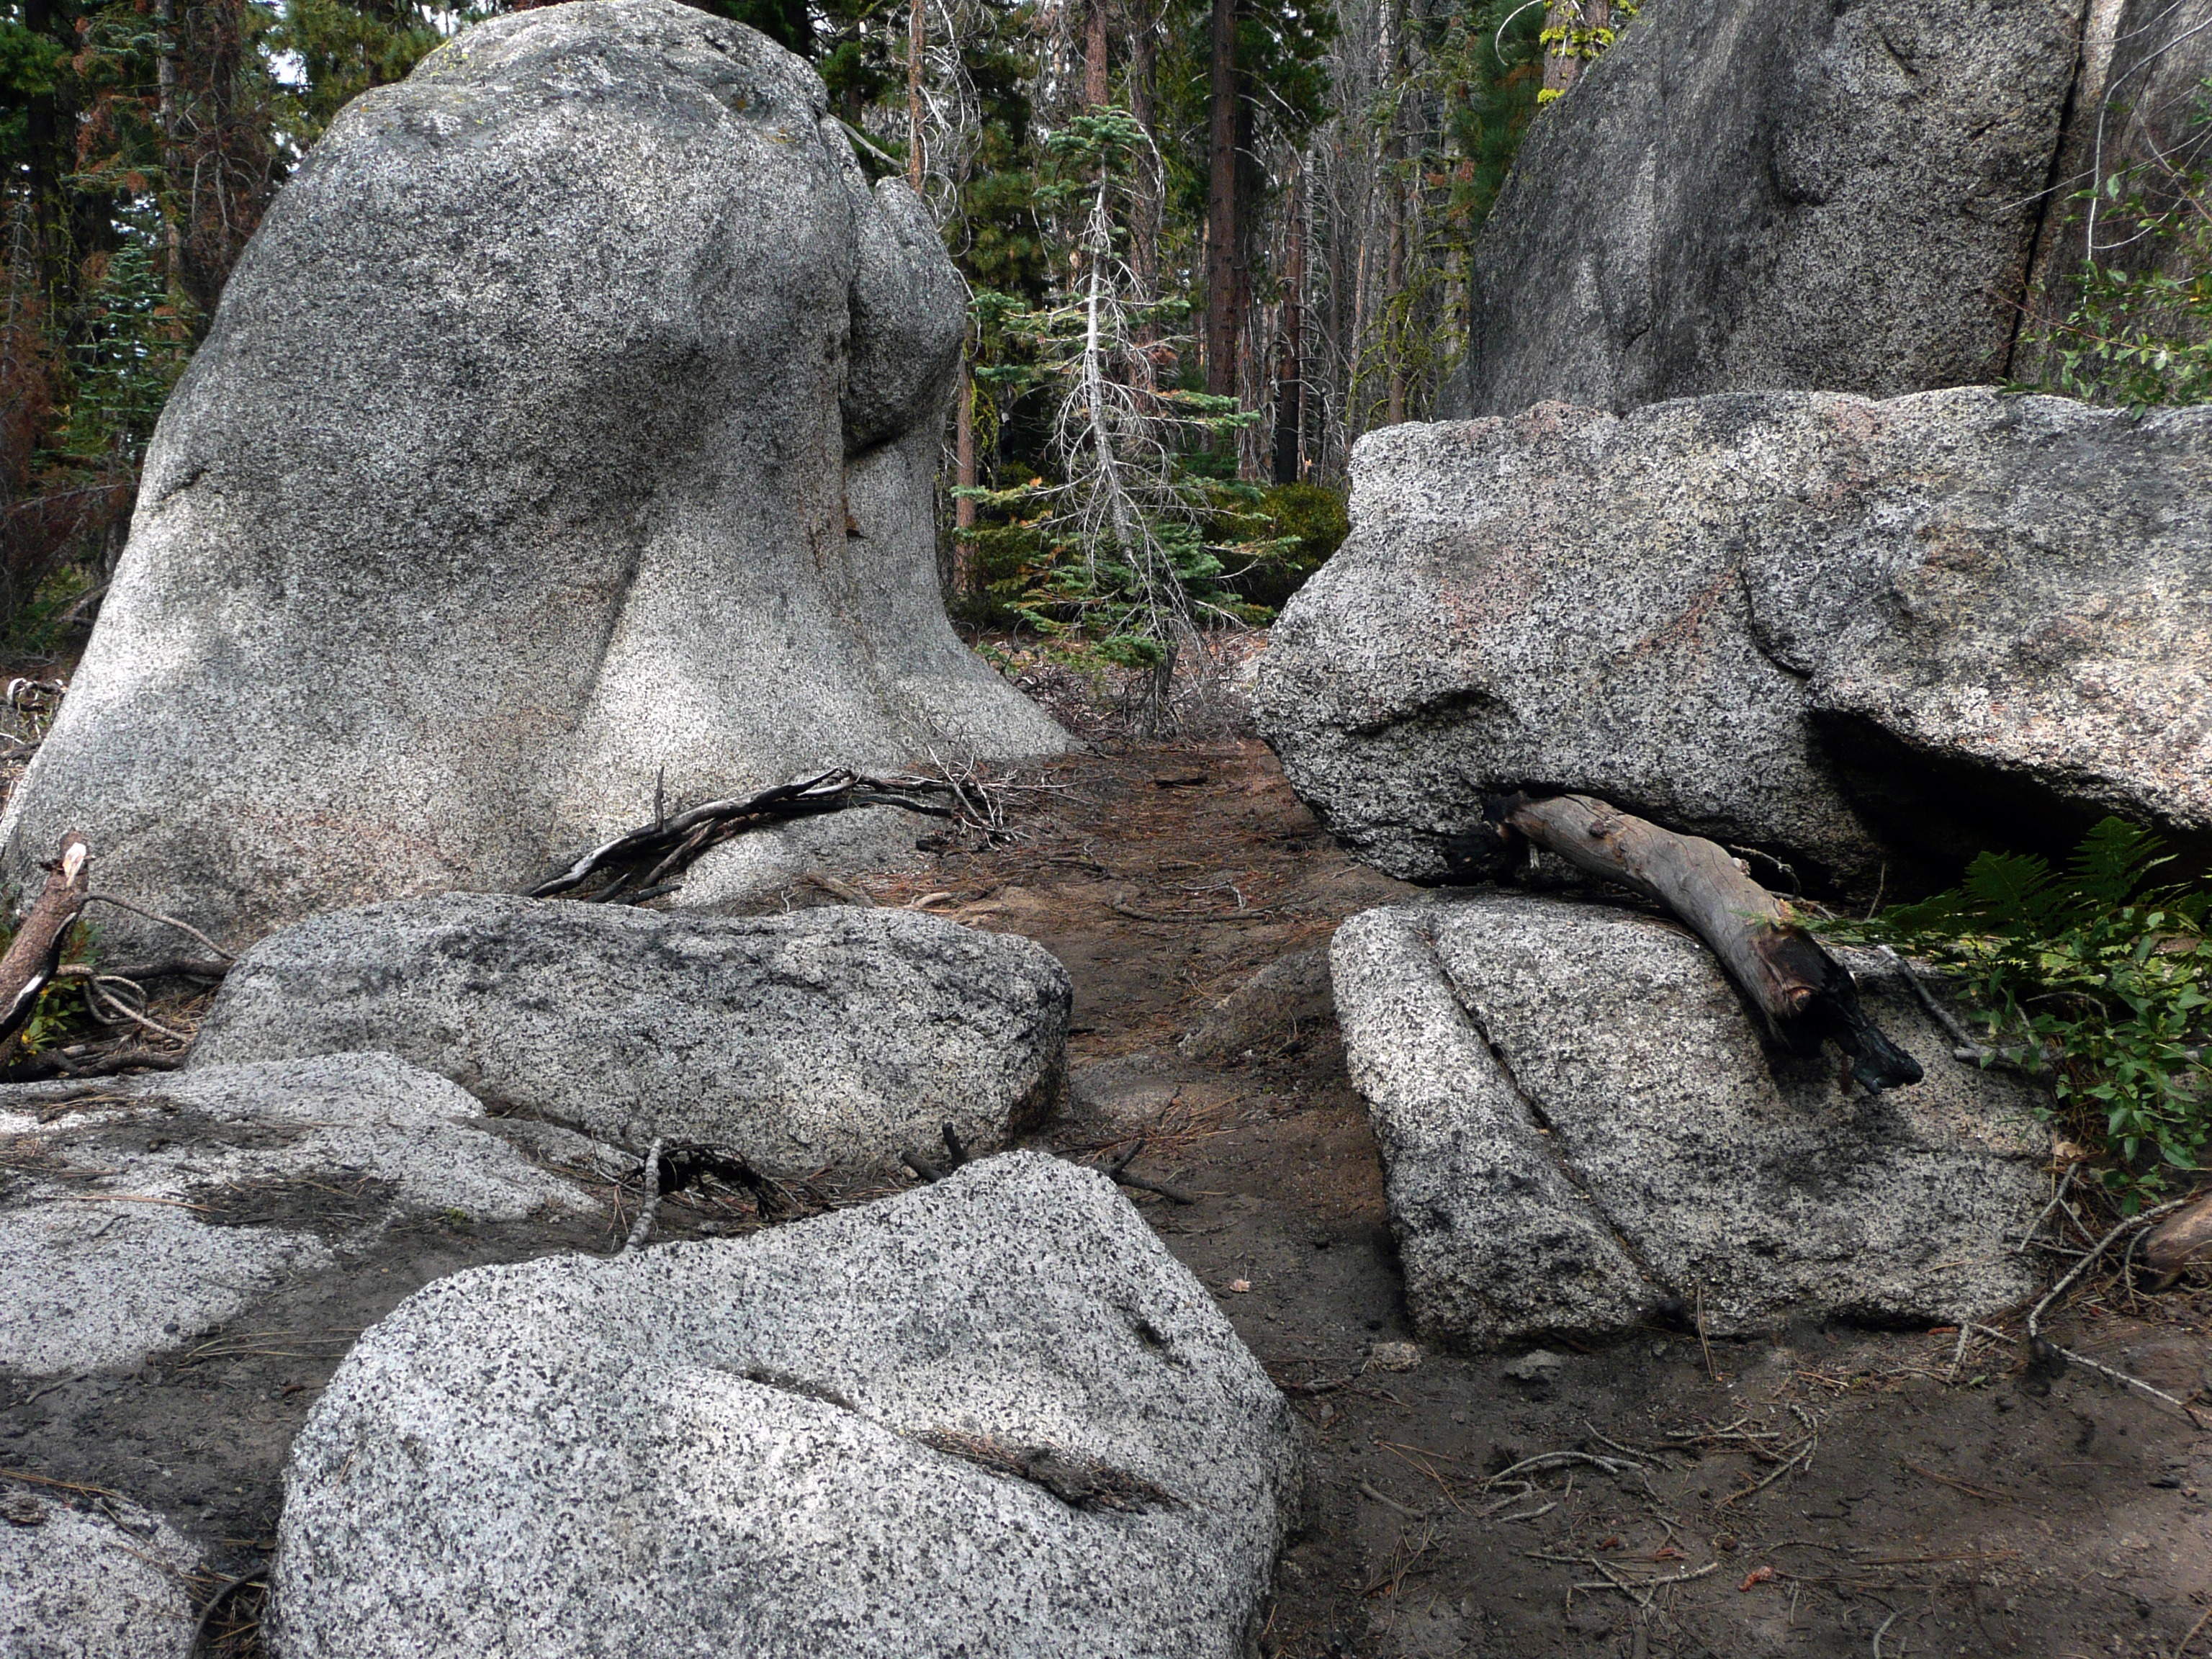
landscape, tree, nature, forest, rock, wilderness, stream, scenery, usa, rocky, california, material, yosemite national park, sculpture, geology, boulder